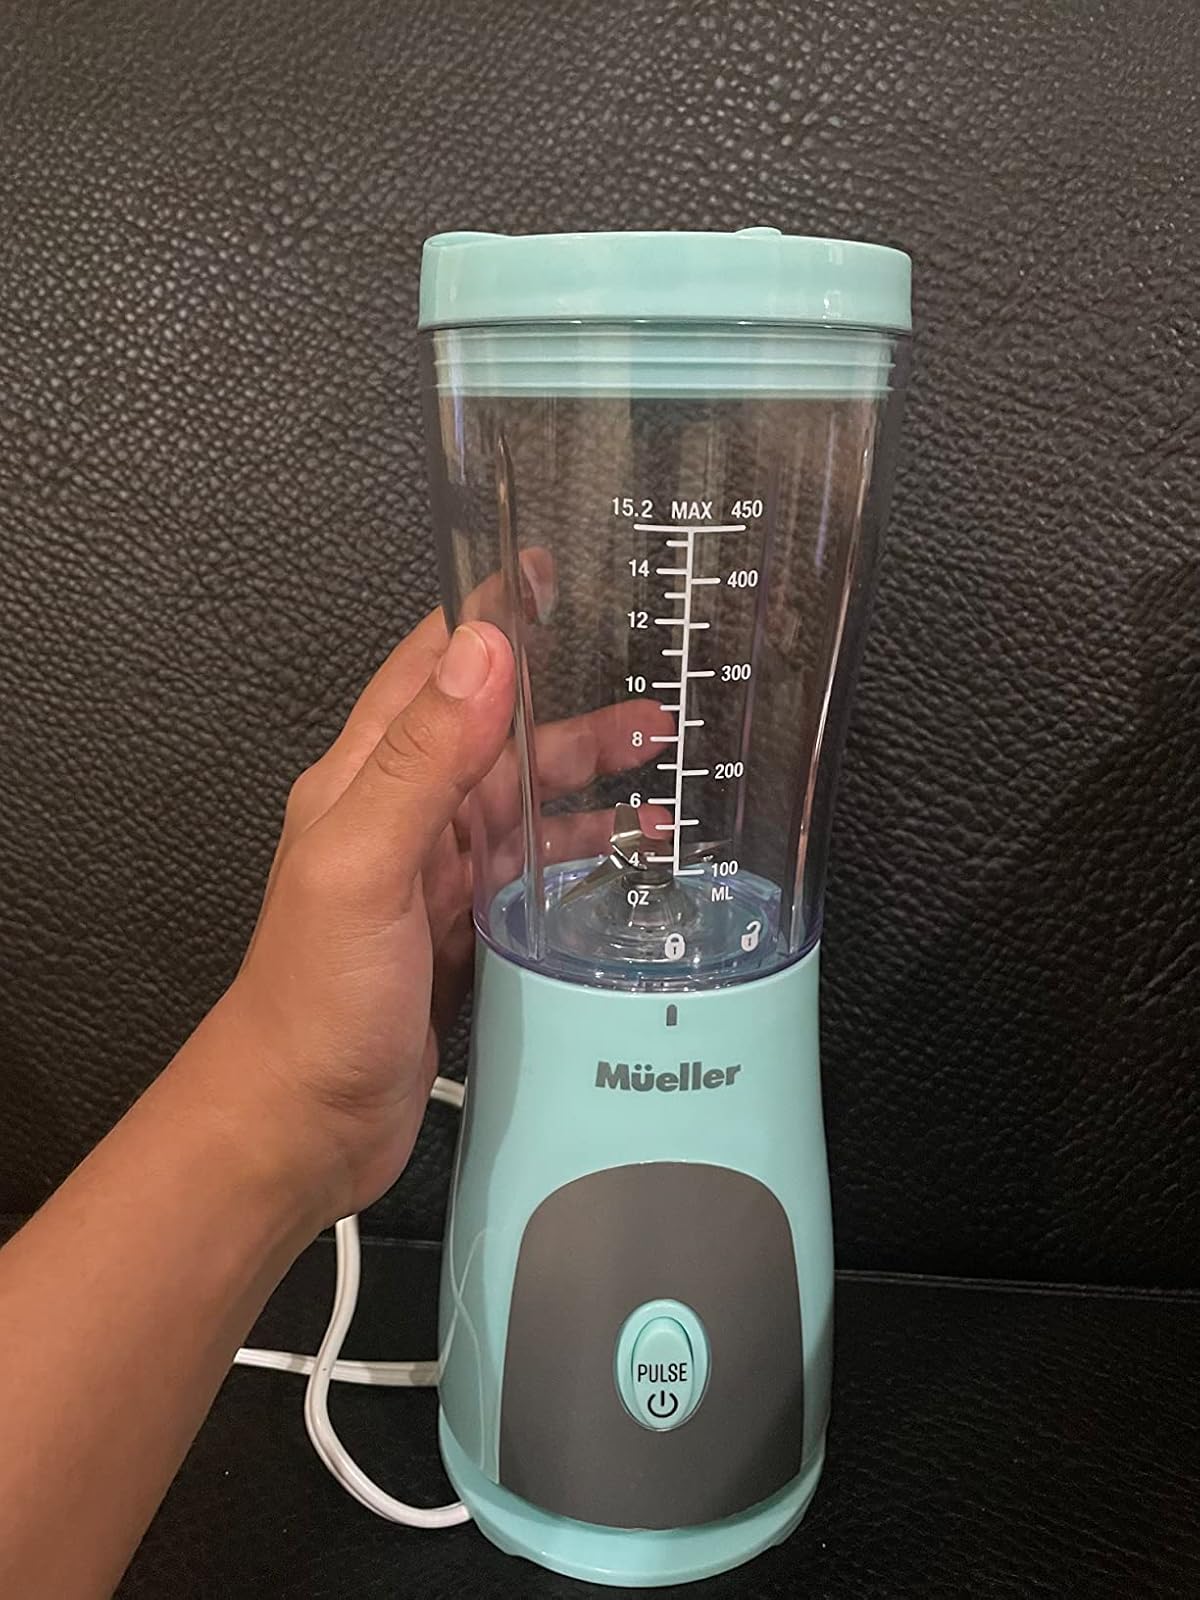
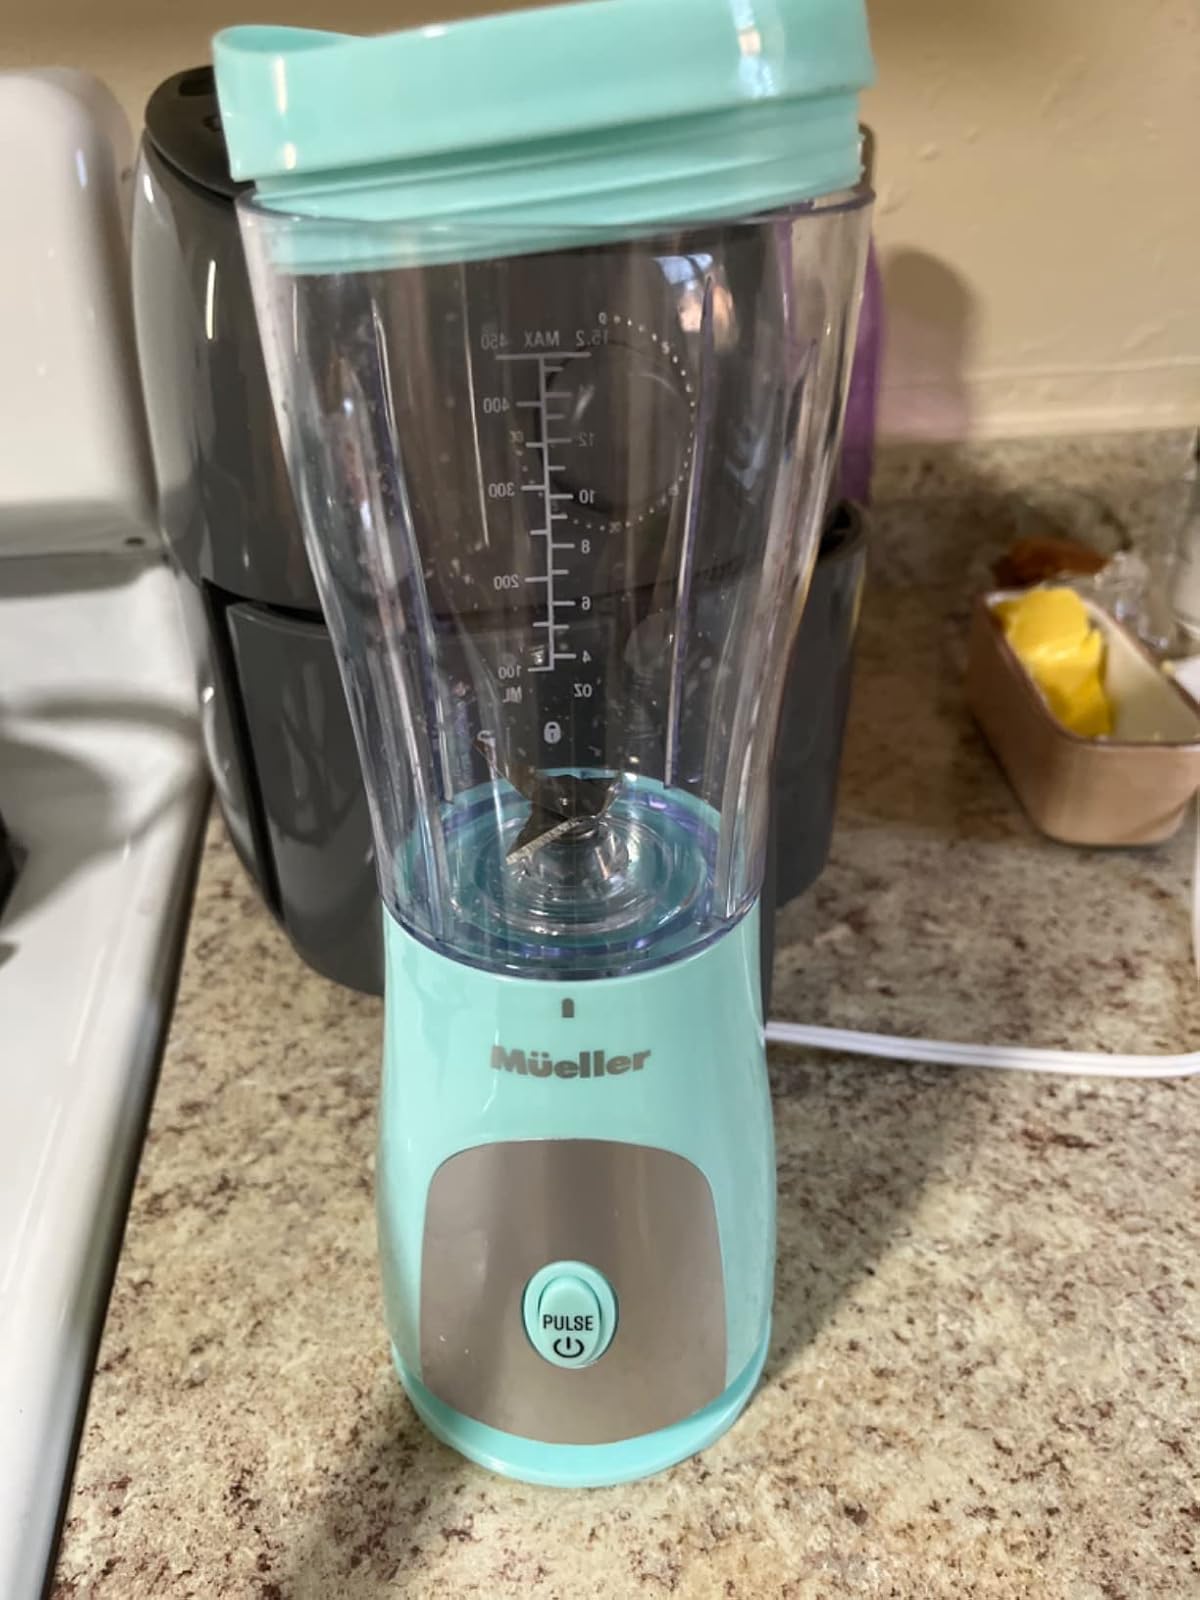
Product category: items_blender
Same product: yes